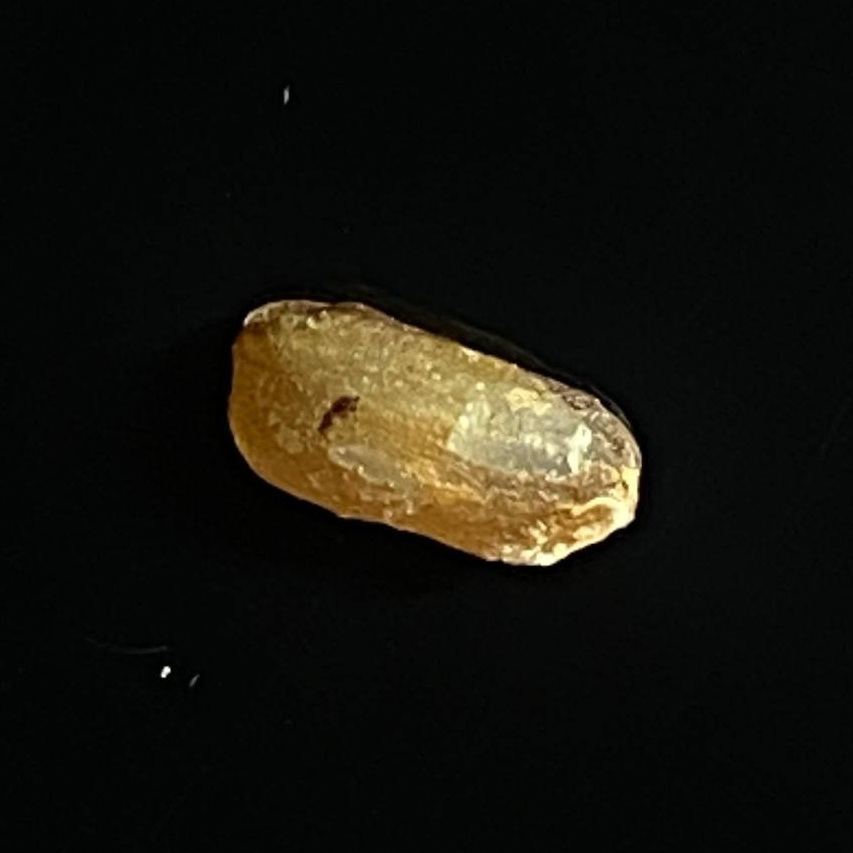
Rice variety: Lal_Biroi